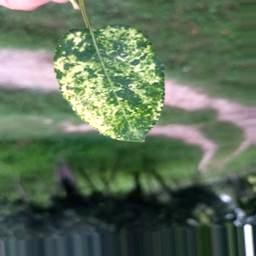
Label: Apple_Mosaic